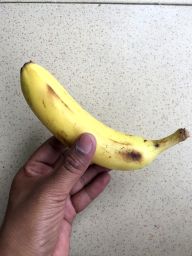
Fruit: Banana
Quality: Good